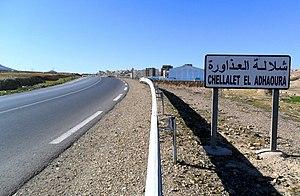
La daïra de Chellalat El Adhaoura est une circonscription administrative algérienne située dans la wilaya de Médéa et la région du Titteri. Son chef-lieu est situé sur la commune éponyme de Chellalat El Adhaoura.